Cheyney University of Pennsylvania

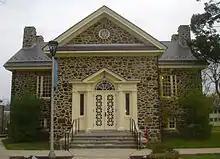
Library

Founded as the African Institute, the school was soon renamed the Institute for Colored Youth. In its early years, it provided training in trades and agriculture, as those were the predominant skills needed in the general economy. In 1902, the institute was relocated to George Cheyney's farm, a 275-acre property west of Philadelphia. The name "Cheyney" became associated with the school in 1913. The school's official name changed several times during the 20th century. In 1983, Cheyney was taken into the State System of Higher Education as Cheyney University of Pennsylvania.